Muhammad Banaru Abubakar

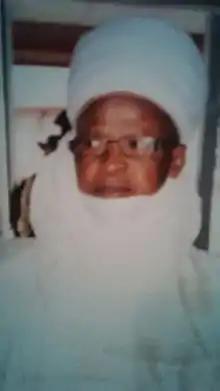

Muhammad Banaru Abubakar (Barayan Gombe) (October, 1939 to November, 2015) was a Nigerian Administrator and public servant .